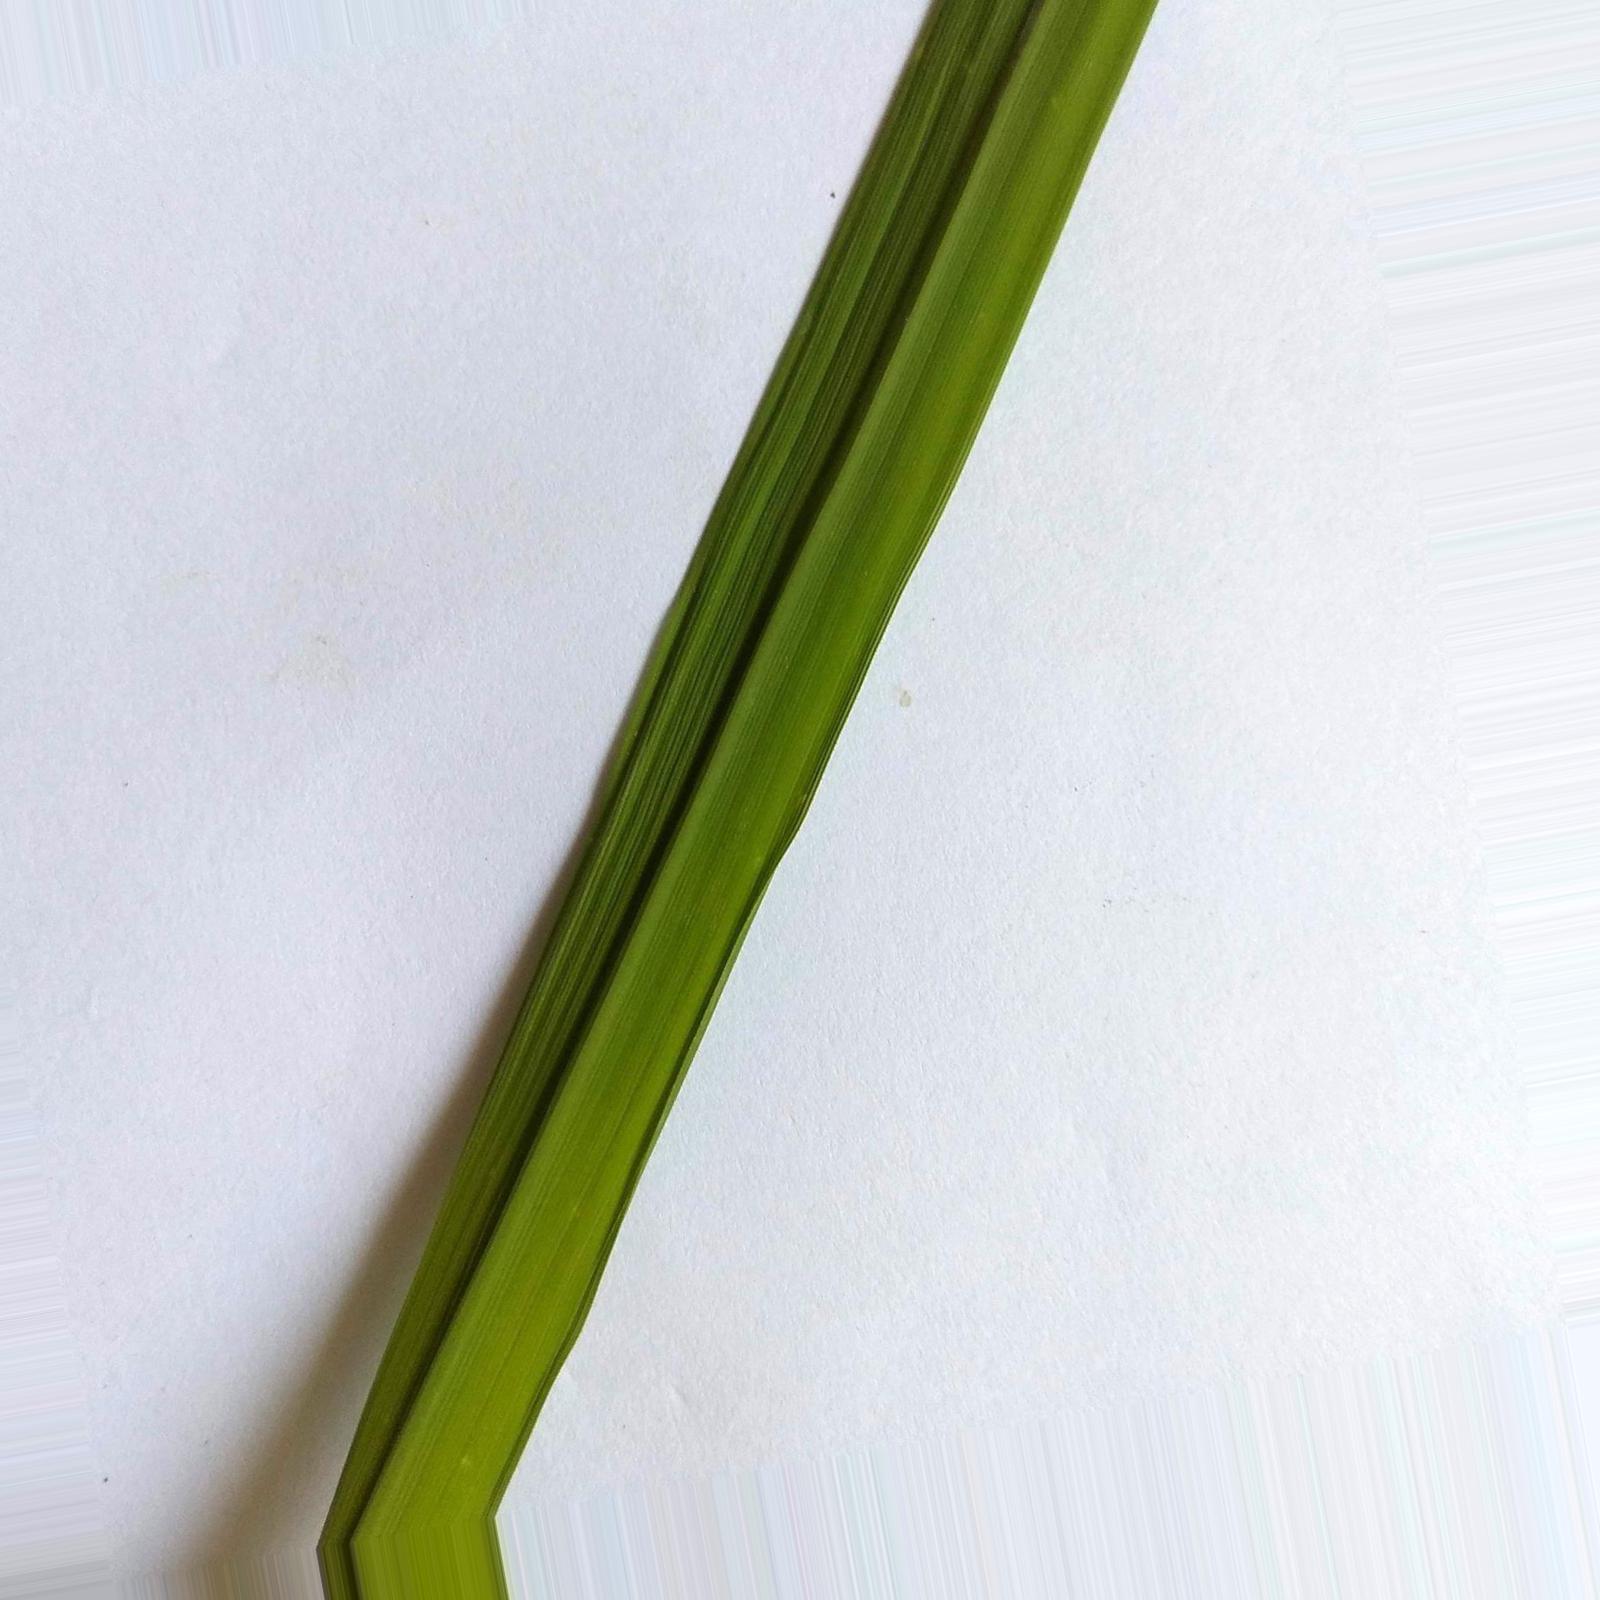
Nhãn: Healthy